W. Lawrence Hartzog Sr.

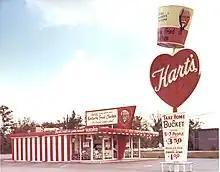
Kentucky Fried Chicken Restaurant under Hart's ownership

Born in Edgefield, Alabama, to Yancy and Mary Georgia Hartzog, he was the sixteenth of eighteen children.